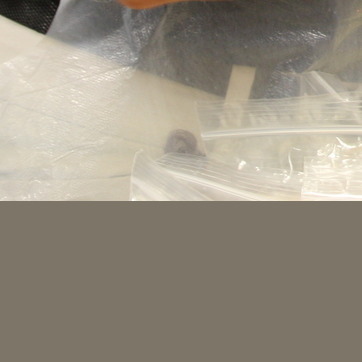
Material: plastic